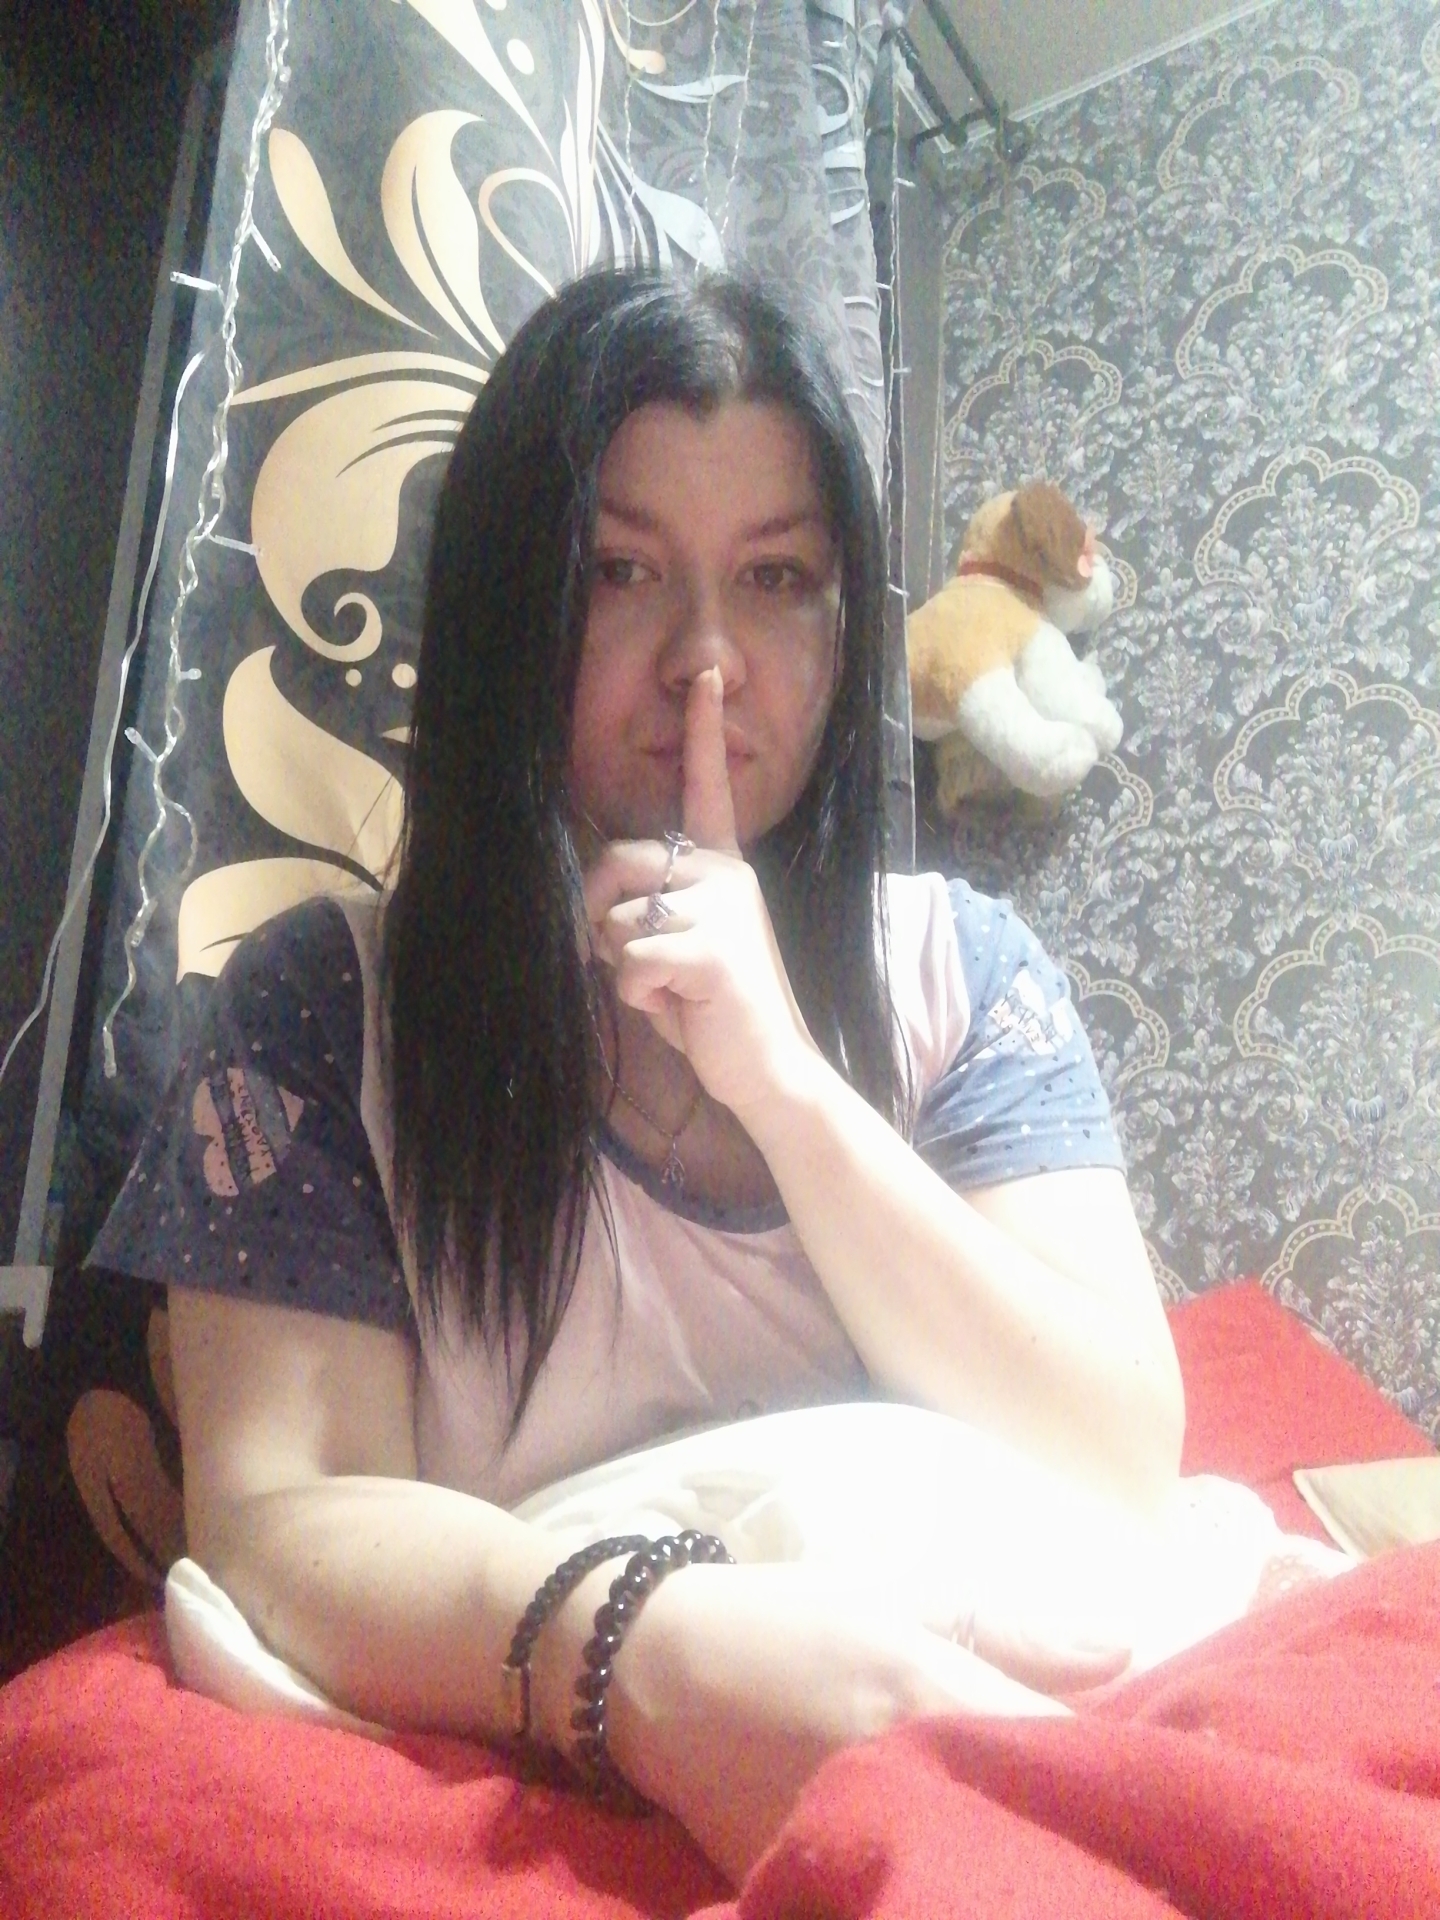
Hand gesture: mute